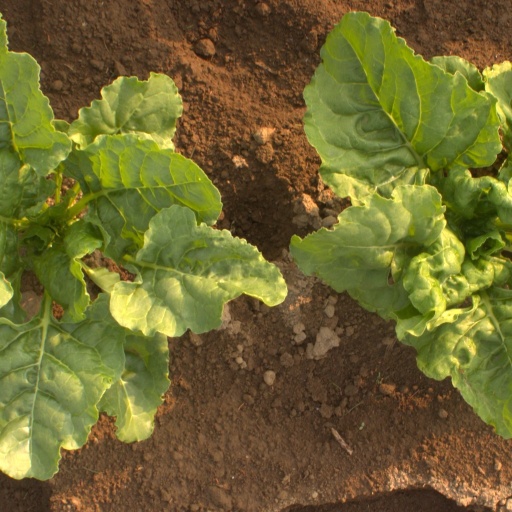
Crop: sugar beet